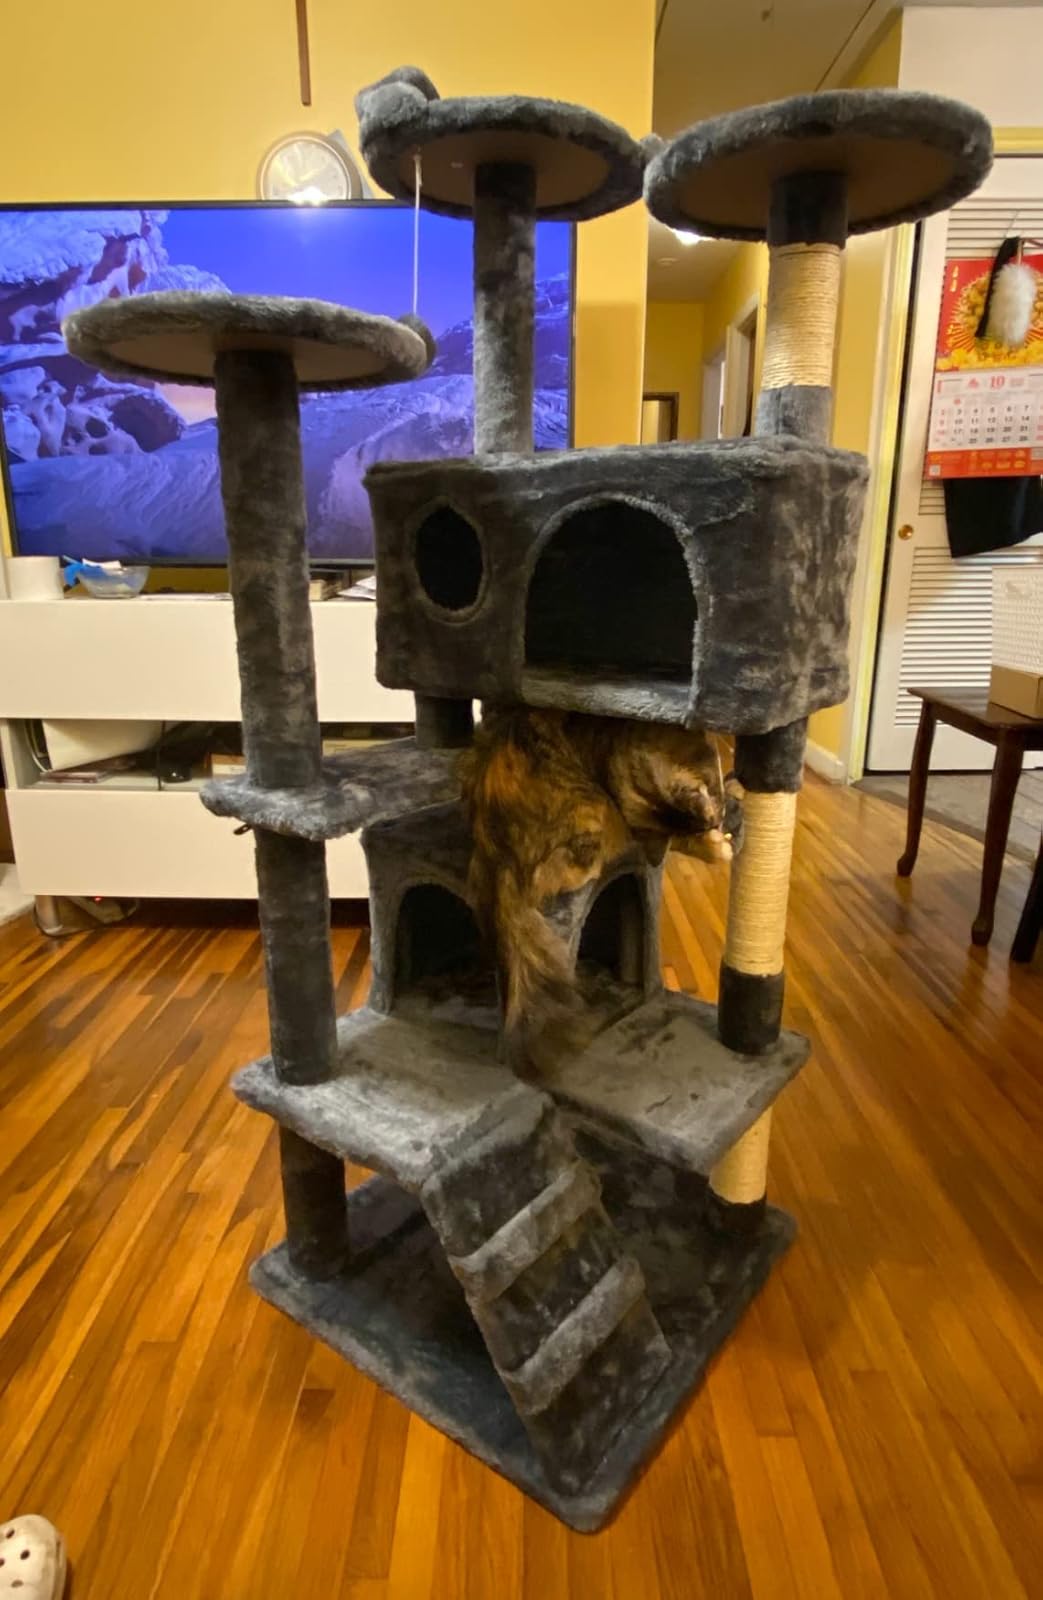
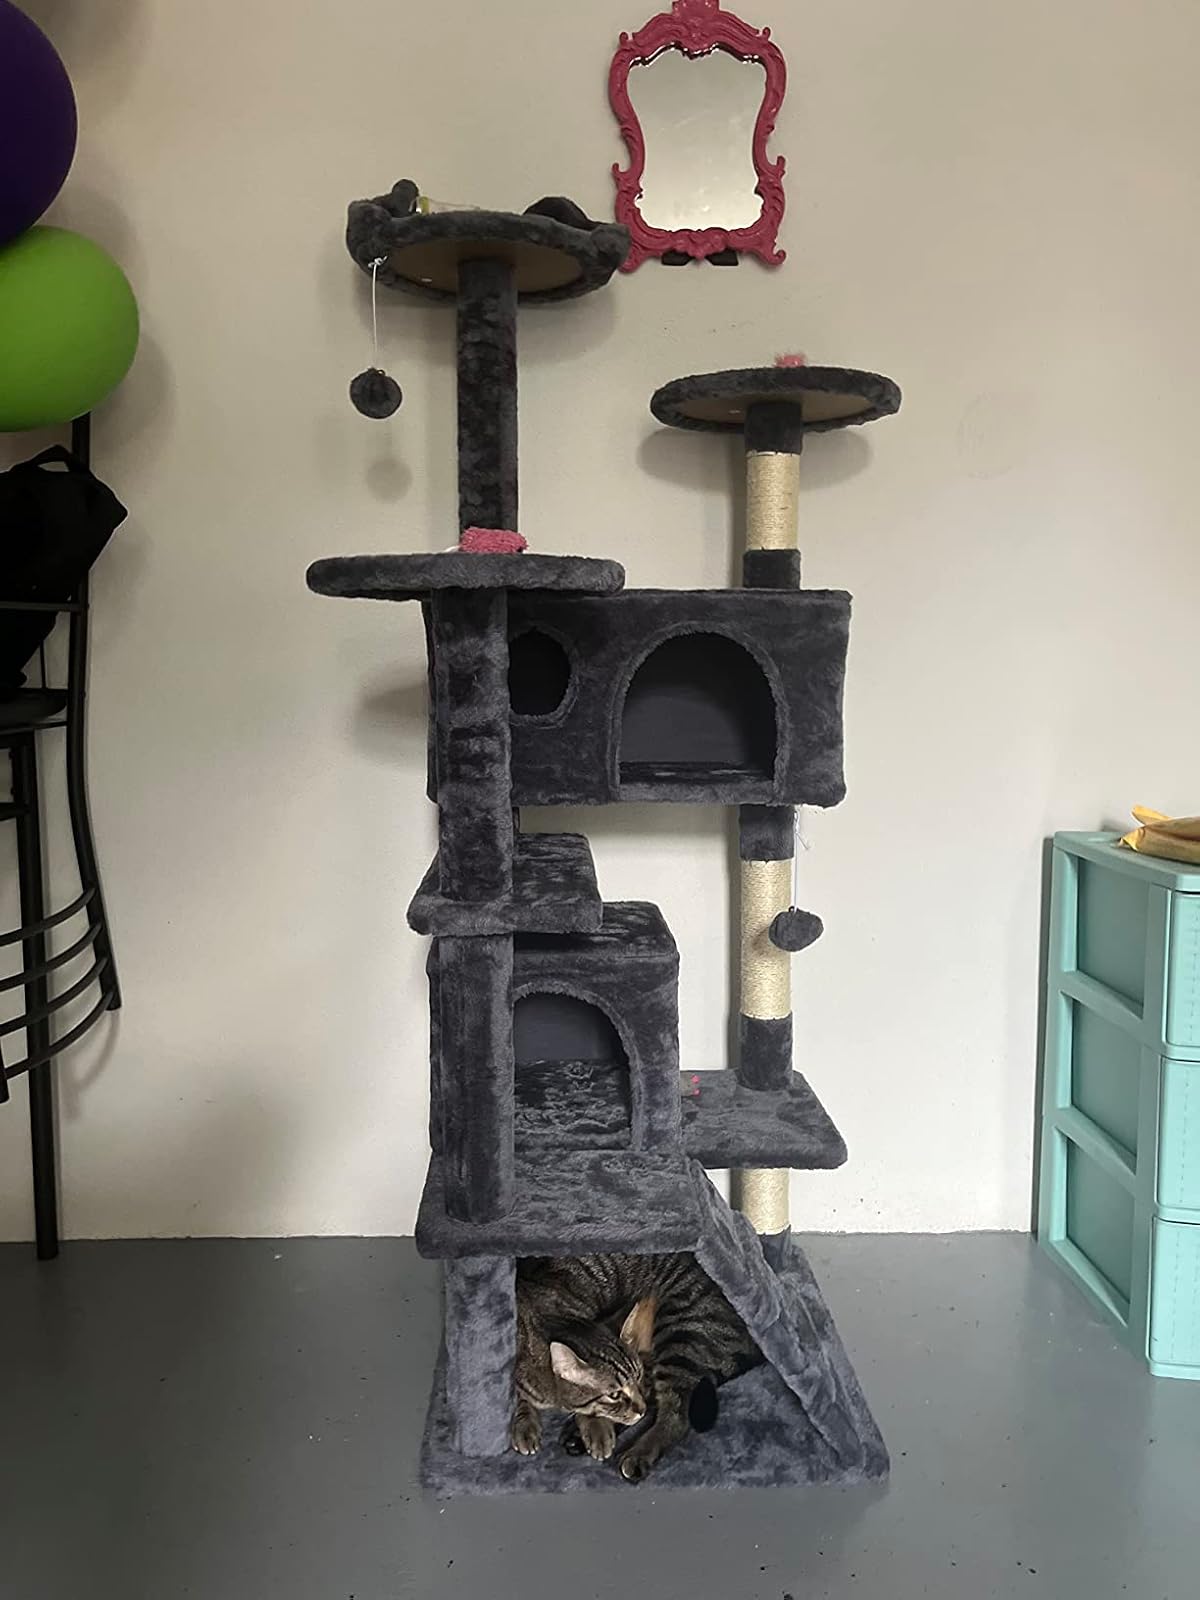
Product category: items_cat tree
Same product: yes